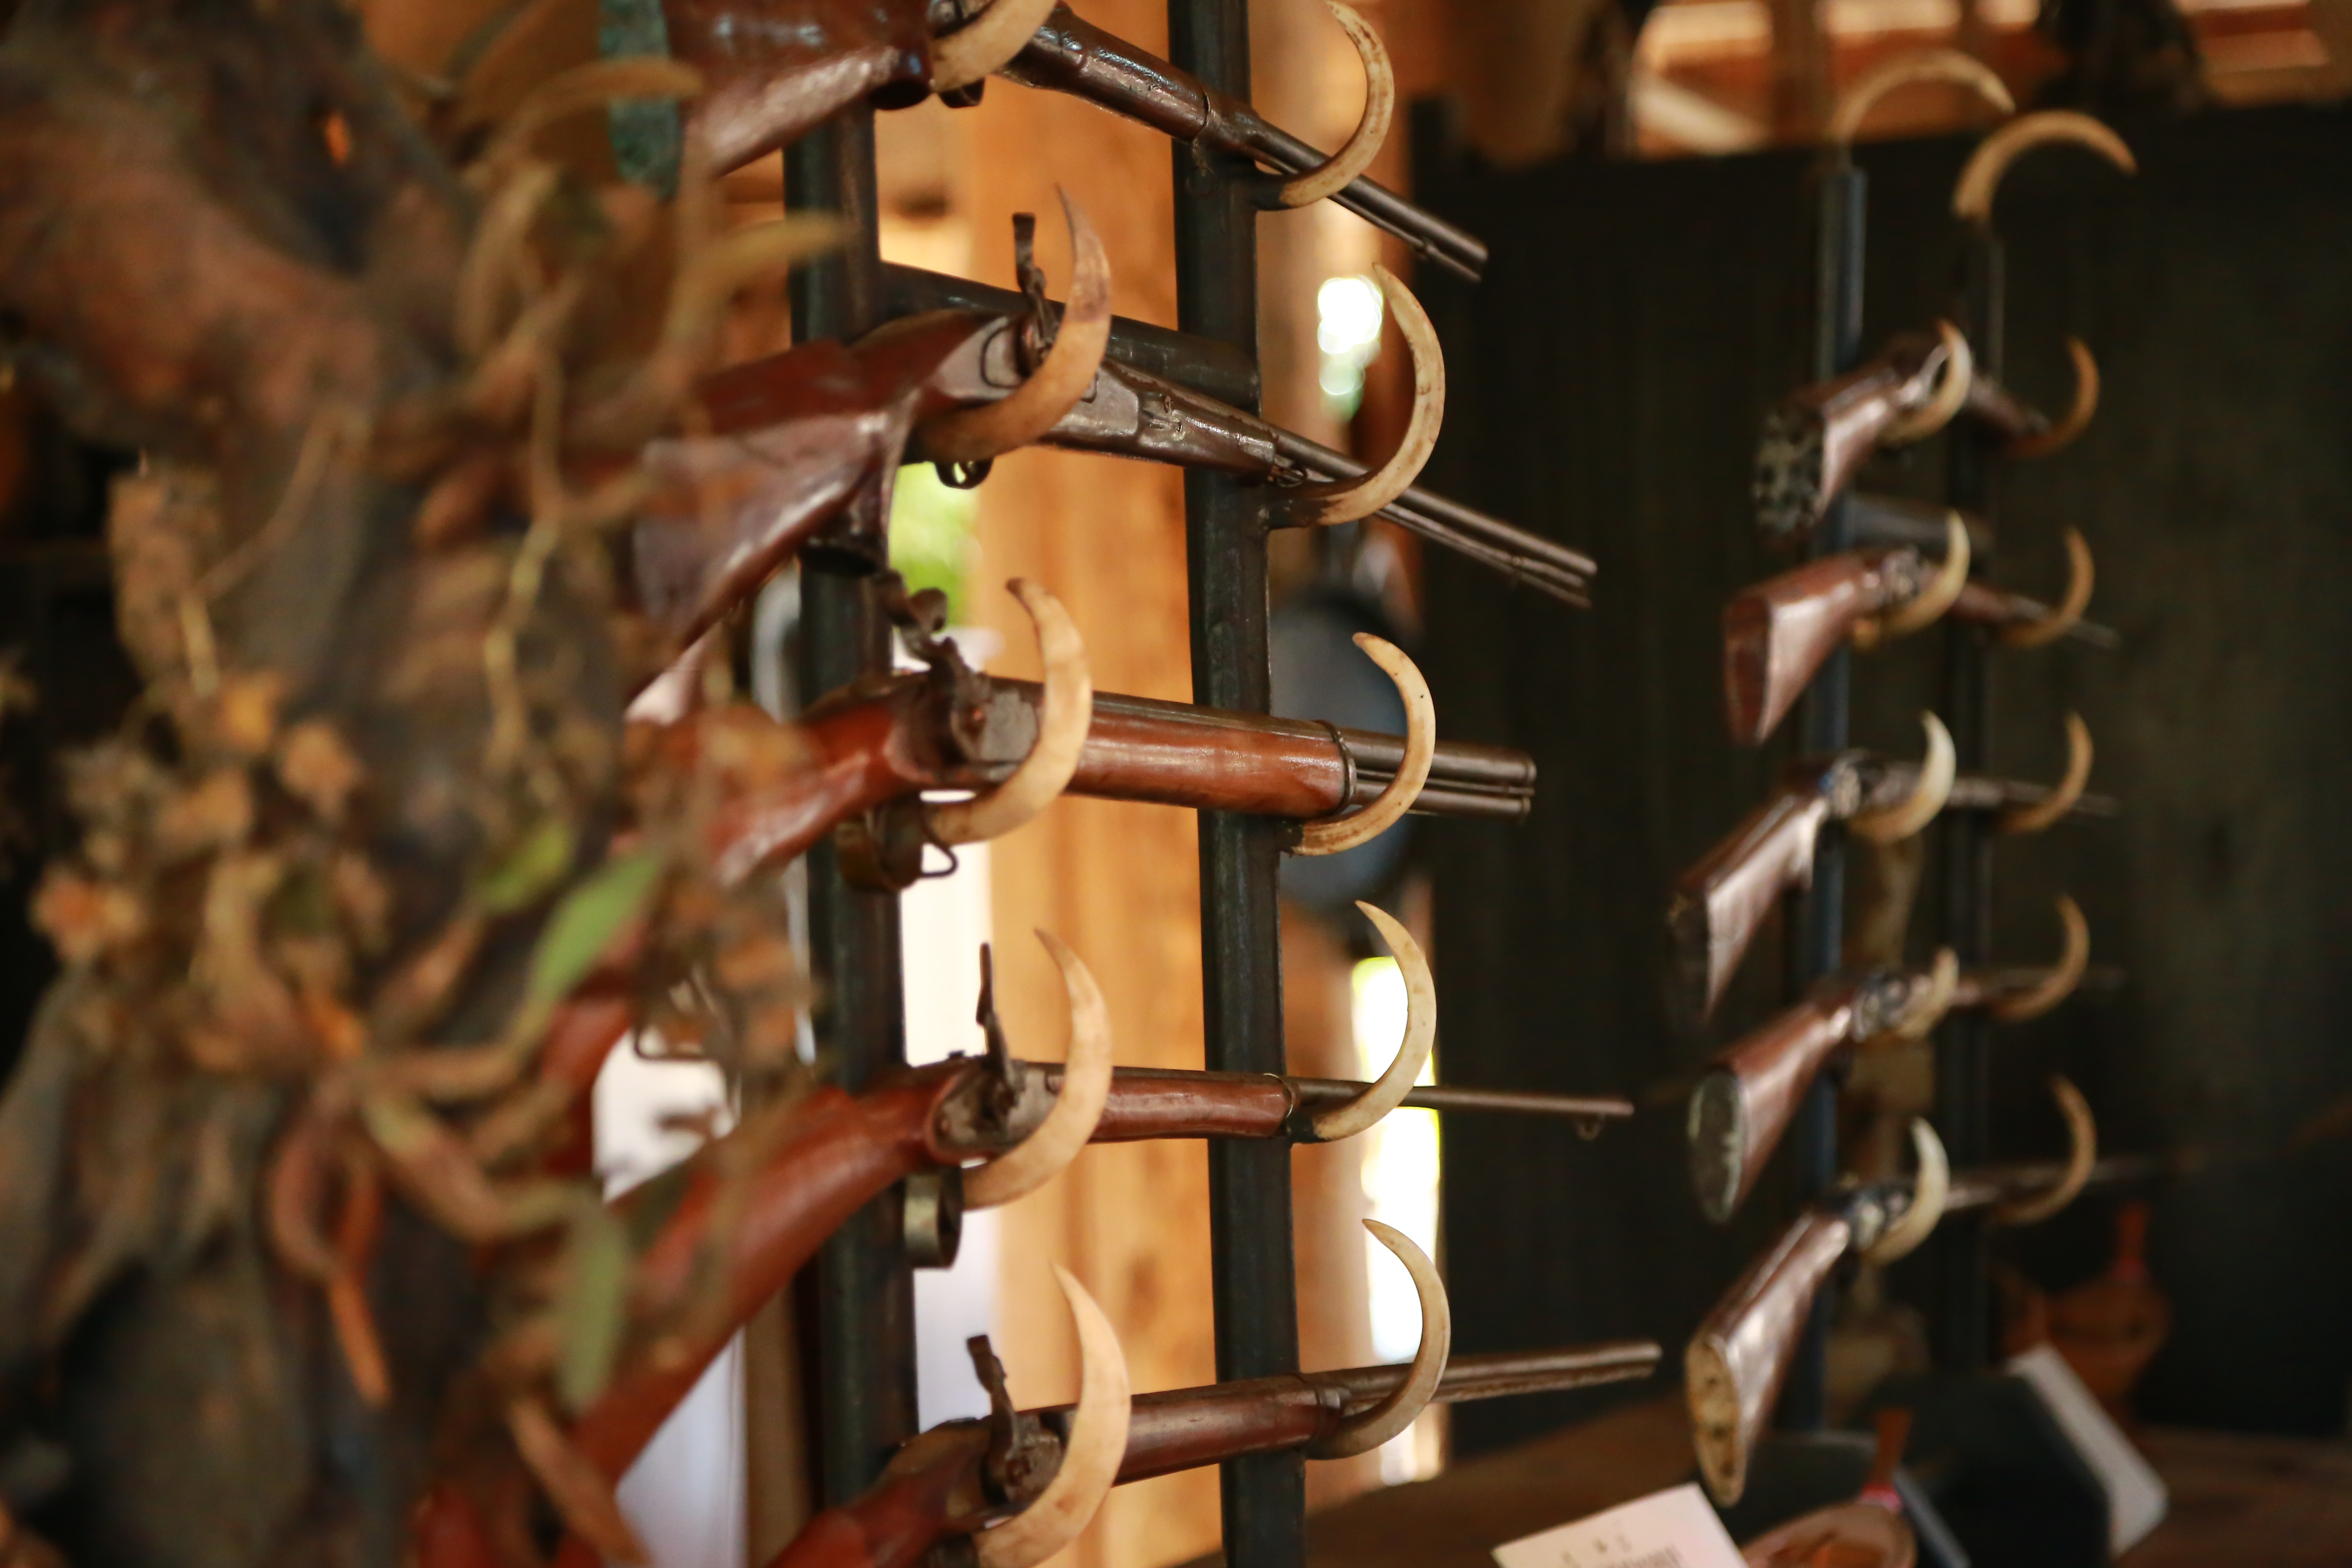
wood, lighting, gun, hunt, shotgun